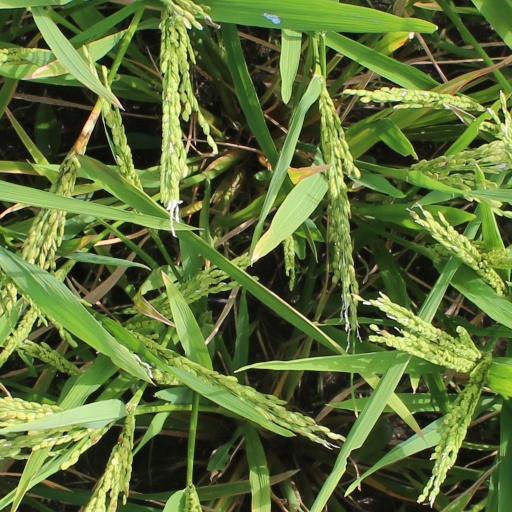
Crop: rice